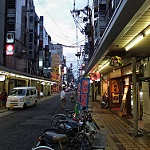
Label: street